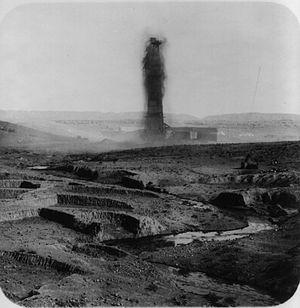
Iraq Petroleum Company est une compagnie pétrolière fondée en 1912, sous le nom de Turkish Petroleum Company, pour l'exploitation pétrolière au Moyen-Orient notamment dans l'Empire ottoman qui contrôlait alors l'essentiel des territoires.